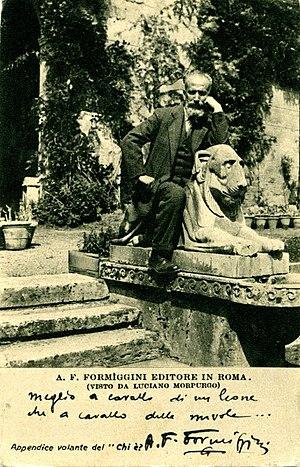
Angelo Fortunato Formiggini de la Goliardia et la Corda Fratres, éditeur italien. Il a écrit en italien
Angelo Fortunato Formiggini est un philosophe et éditeur italien, juif, franc-maçon, antifasciste, ou mieux : « a-fasciste ». Étudiant, il est Espérantiste. Et membre très actif des ordini goliardici et de la Corda Fratres, dont en 1903 il préside le Consulat de Rome, puis l'importante section italienne. En 1907, passionné par l'humour, il présente à Bologne une thèse universitaire de philosophie sur la Filosofia del ridere ».